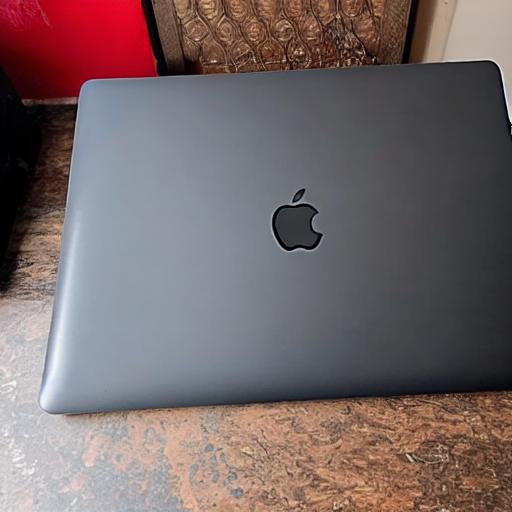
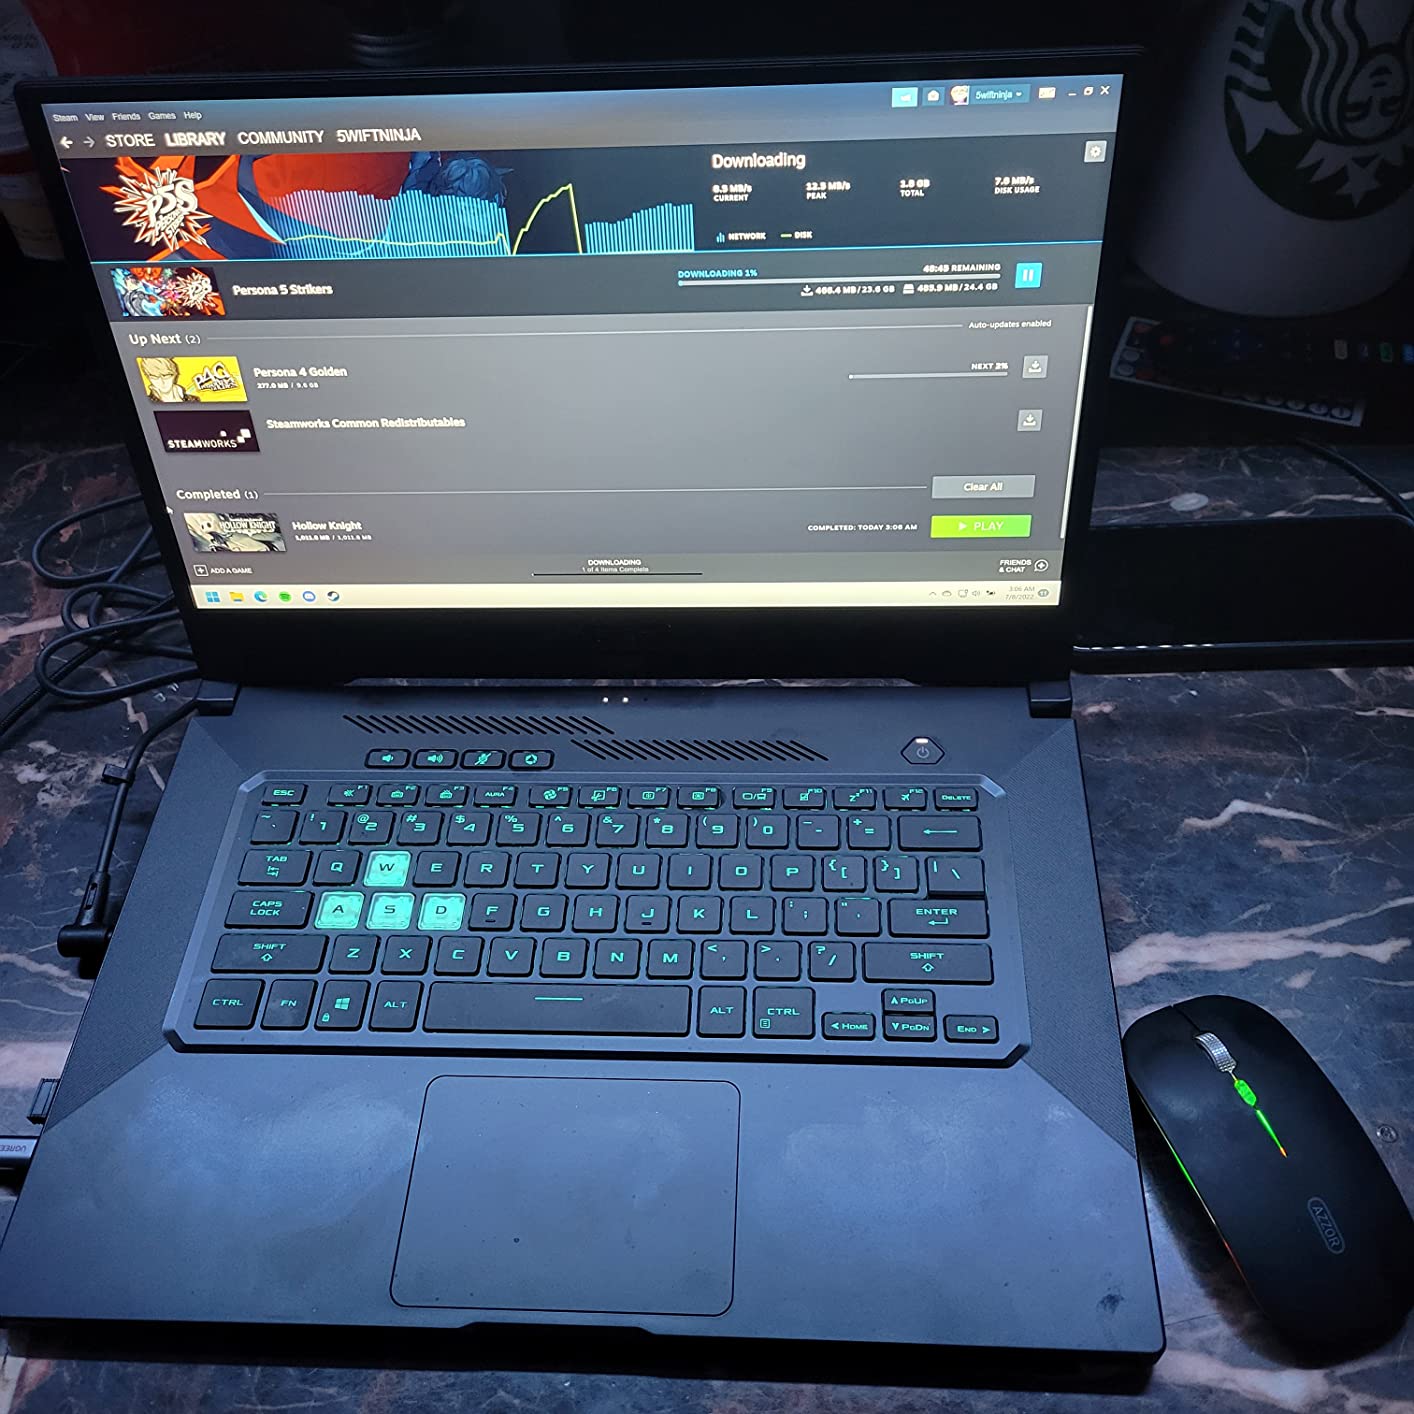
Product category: laptop
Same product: no